RAM Racing

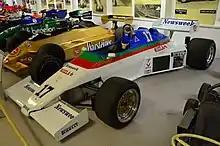
The RAM March 01.

1983 saw the RAM name make itself onto the chassis for the first time, with Dave Kelly's RAM March 01 design. Salazar returned to drive the main entry, while a second car for Jean-Louis Schlesser was fielded at the French Grand Prix as a one-off. Salazar scored a 15th place in the season opener, but the bulky car struggled to qualify. Financial reasons saw the team skip the Detroit Grand Prix, while they only made the Canadian Grand Prix due to fielding local driver Jacques Villeneuve, Sr. and attracting some Canadian sponsorship. Kenny Acheson then took over for the rest of the season, only qualifying once, at the season-closing South African Grand Prix, where he took the team's best result of the year, 12th and last.